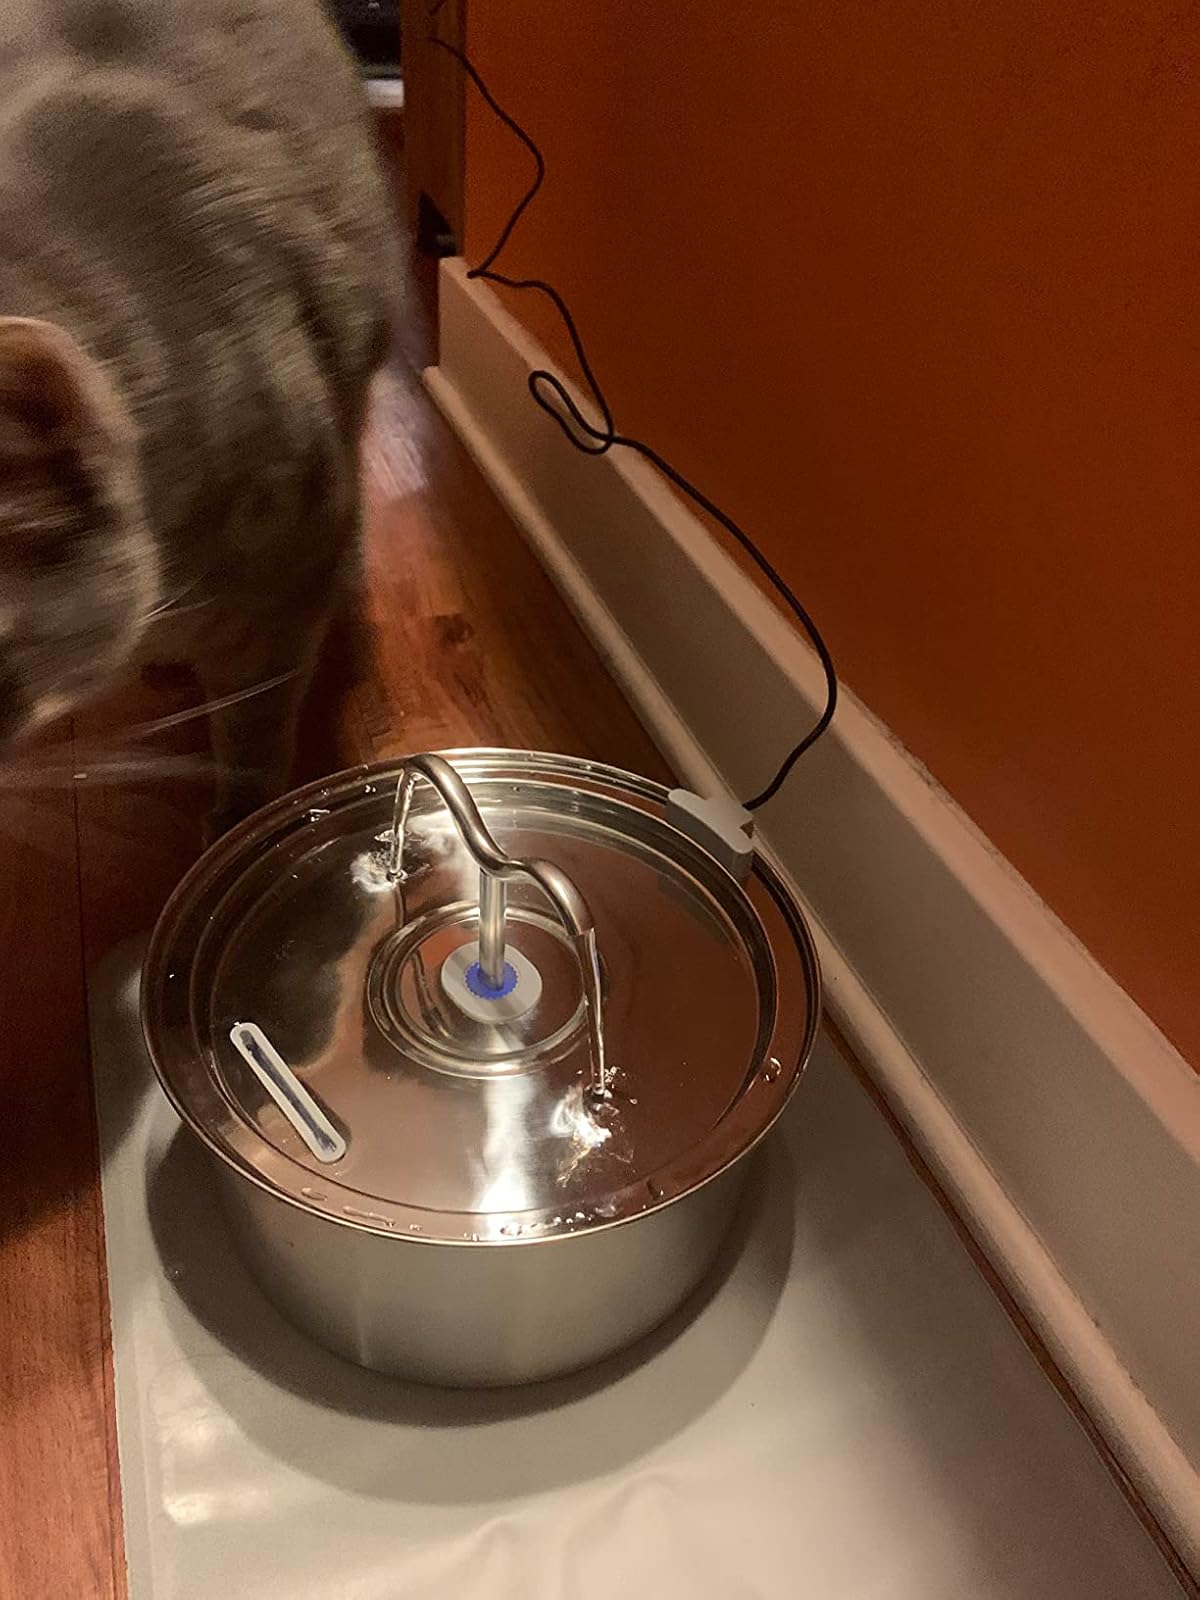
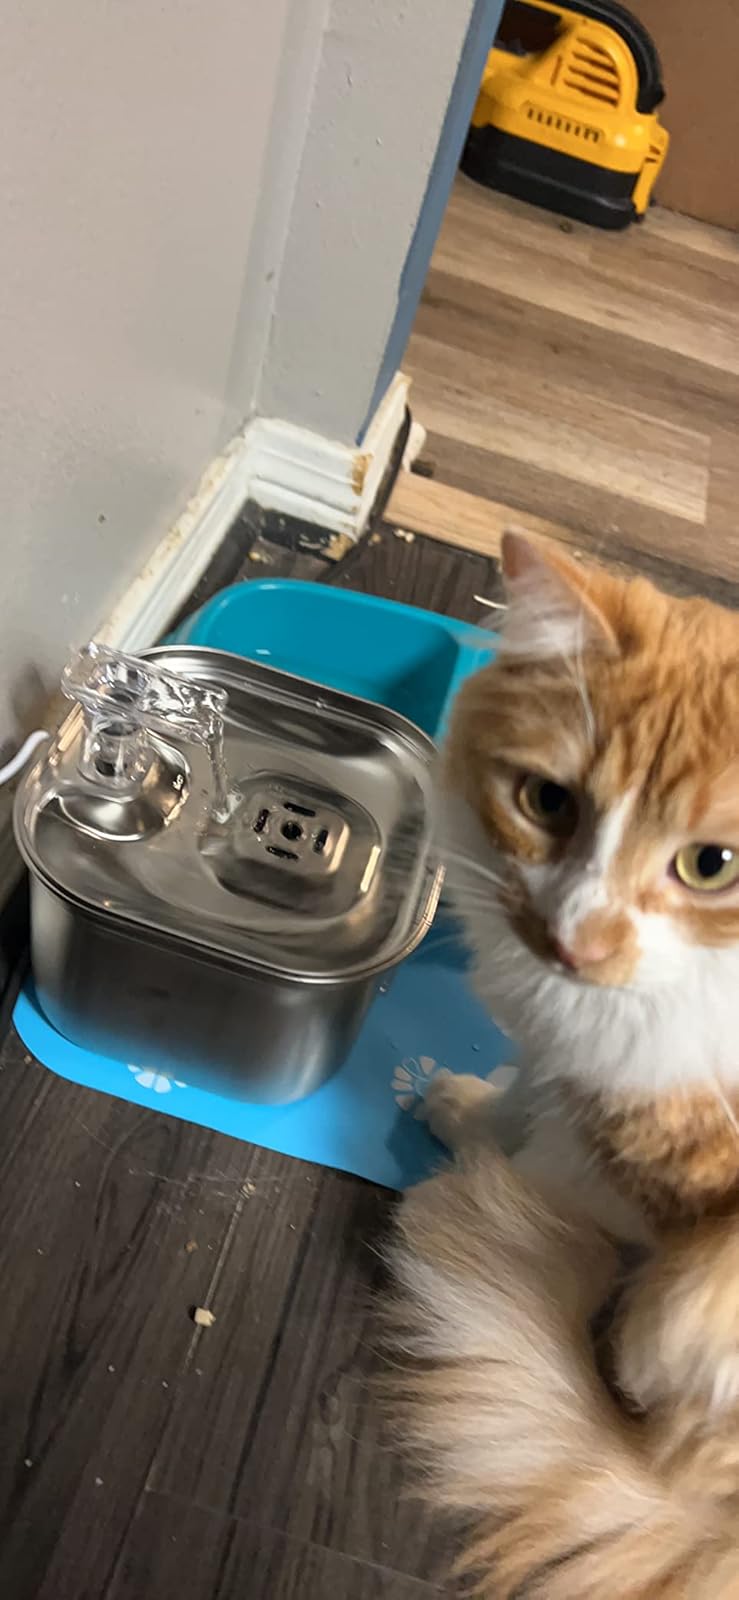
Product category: items_bowl
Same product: no